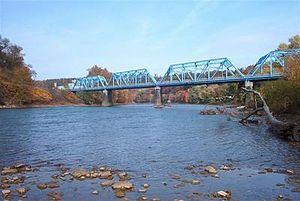
La rivière Kiskiminetas est un cours d'eau des États-Unis d'une longueur de 43 km qui coule dans l’État de la Pennsylvanie. Elle est un affluent de l'Allegheny.